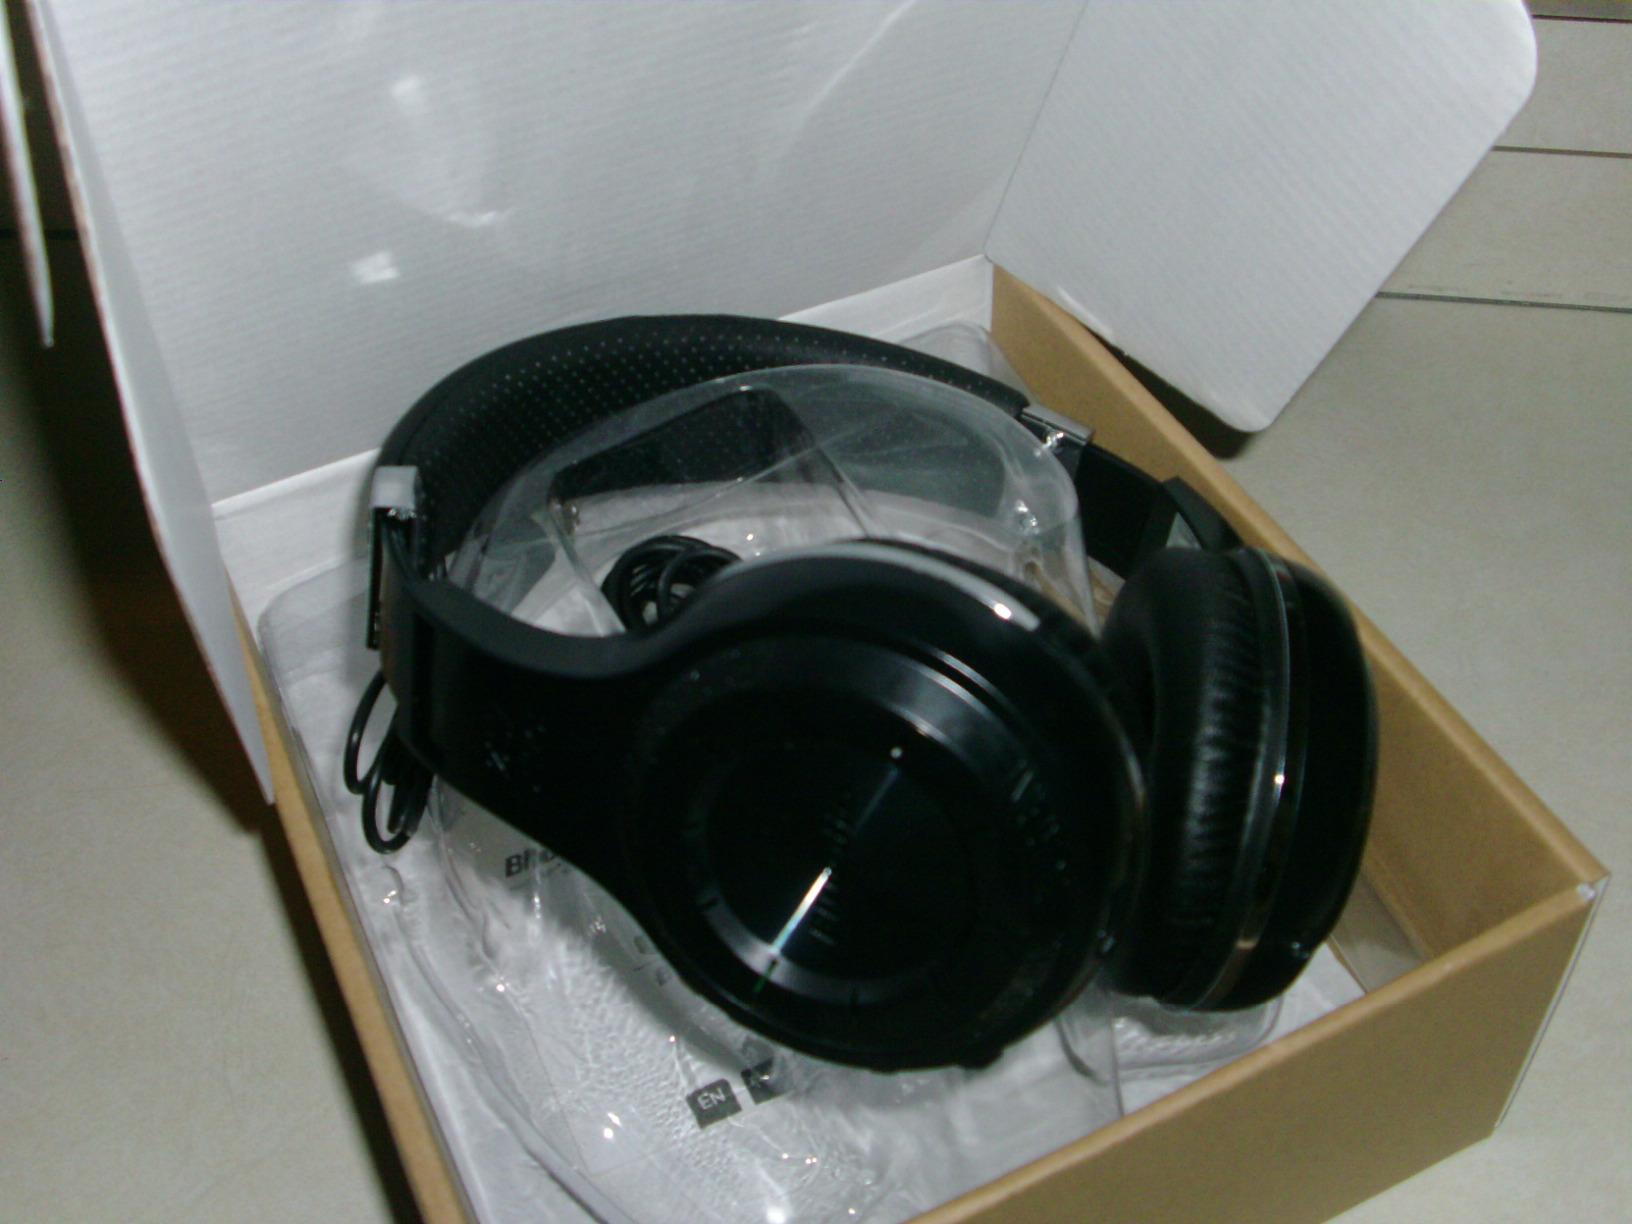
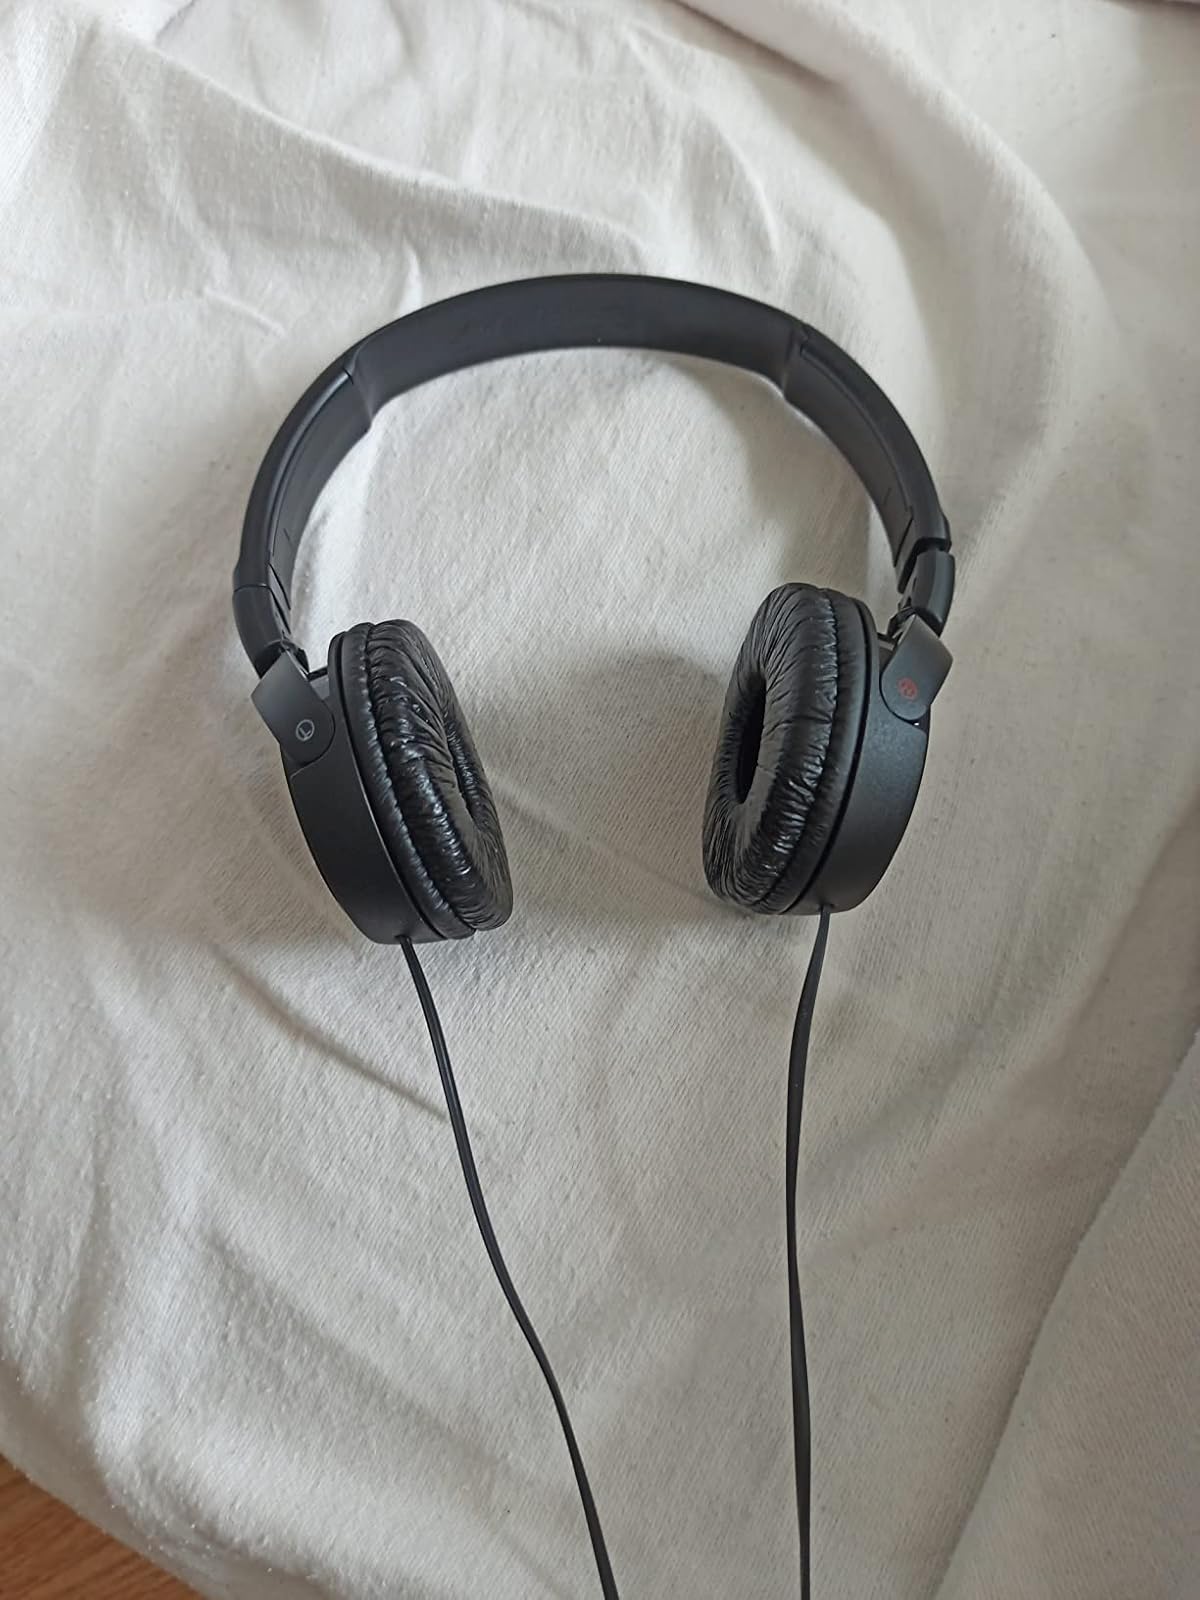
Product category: headphones
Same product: no